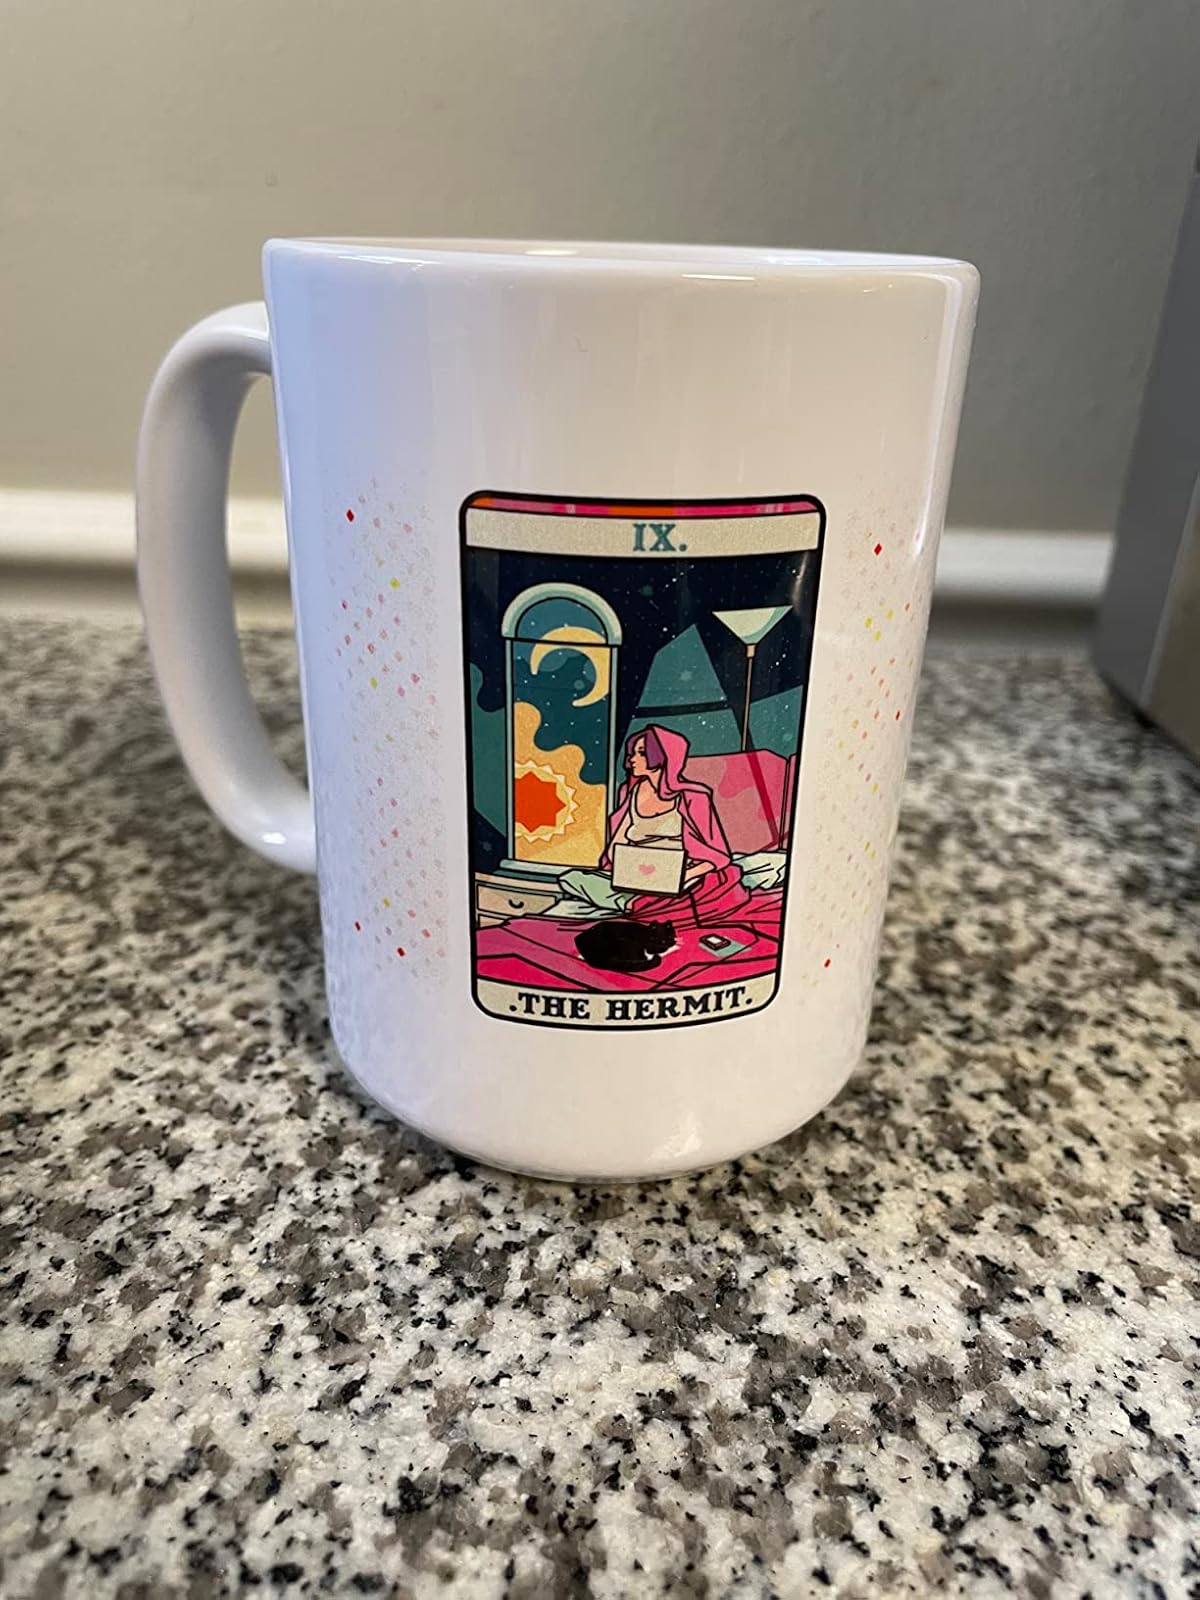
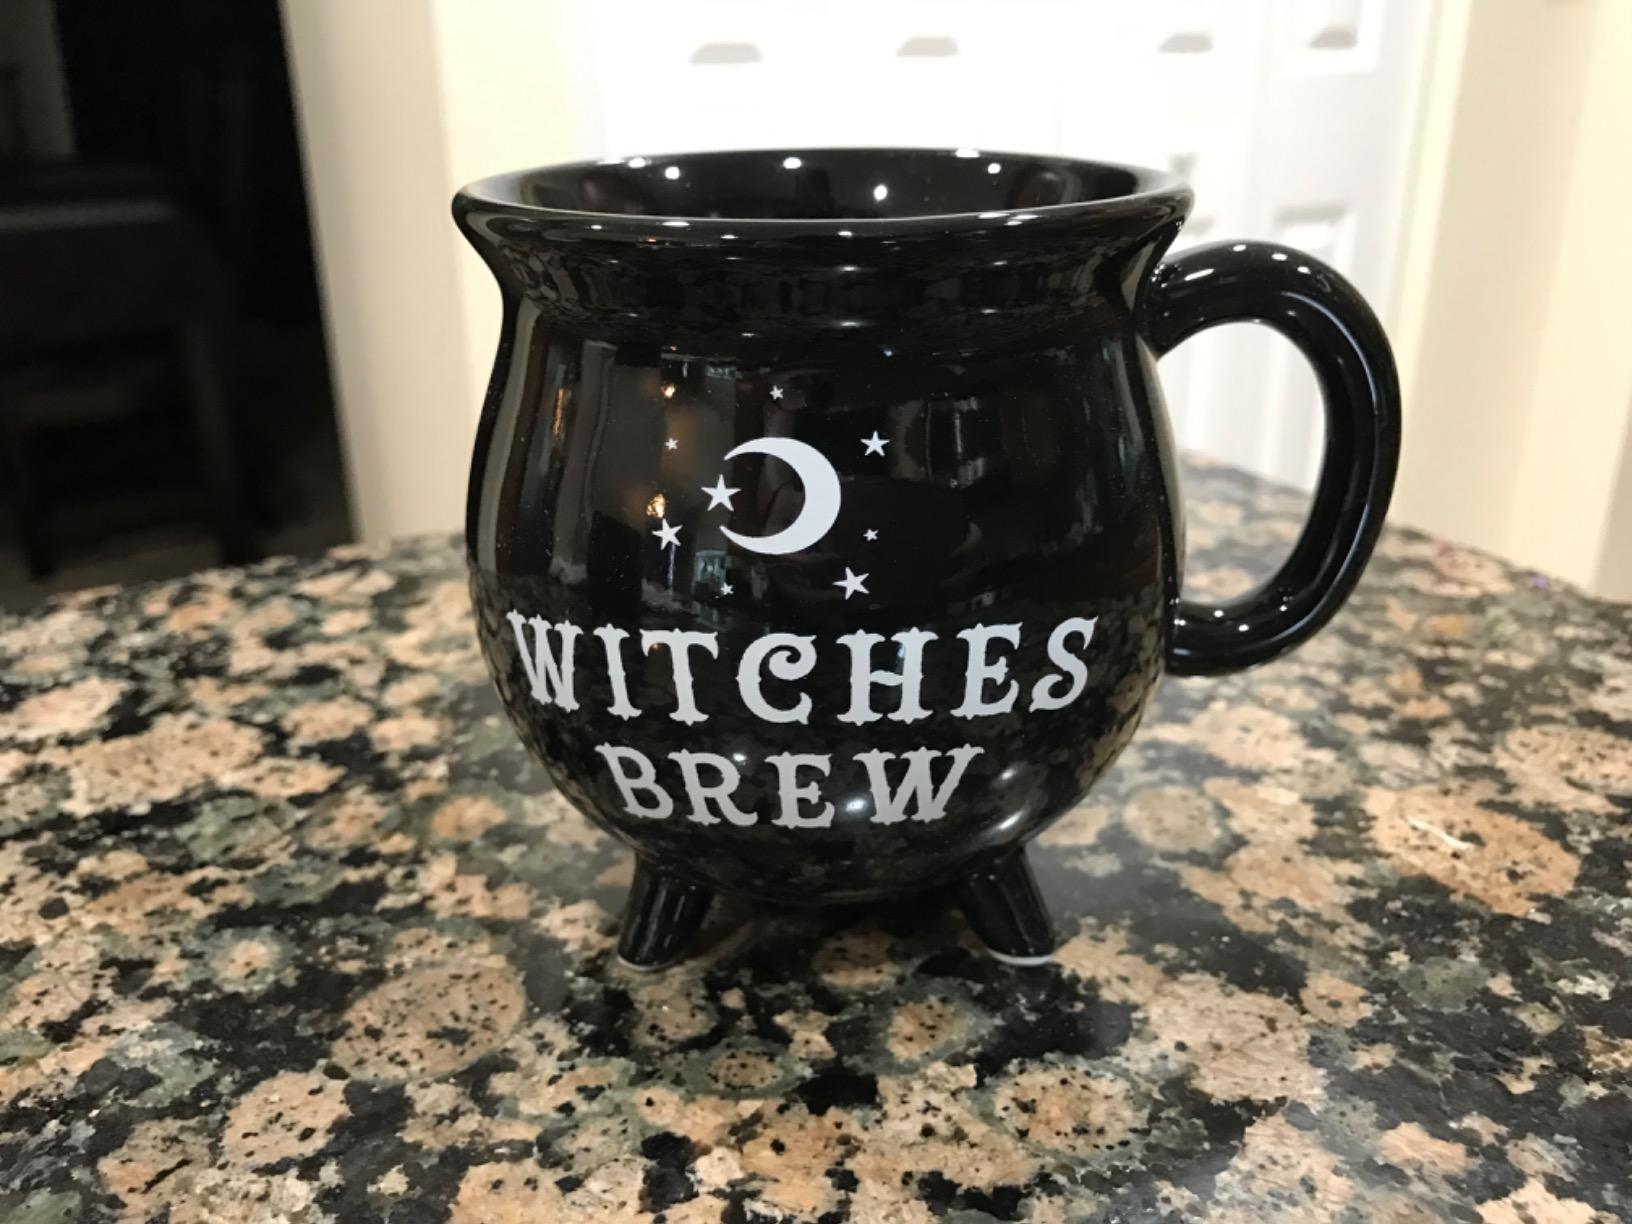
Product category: items_mug
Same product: no